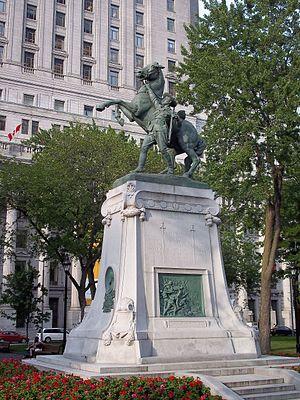
Monument aux héros de la Guerre des Boers, Square Dorchester, Montréal
Le square Dorchester, parfois encore appelé square Dominion, est un parc urbain de Montréal de 11 000 m².